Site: brandenburg
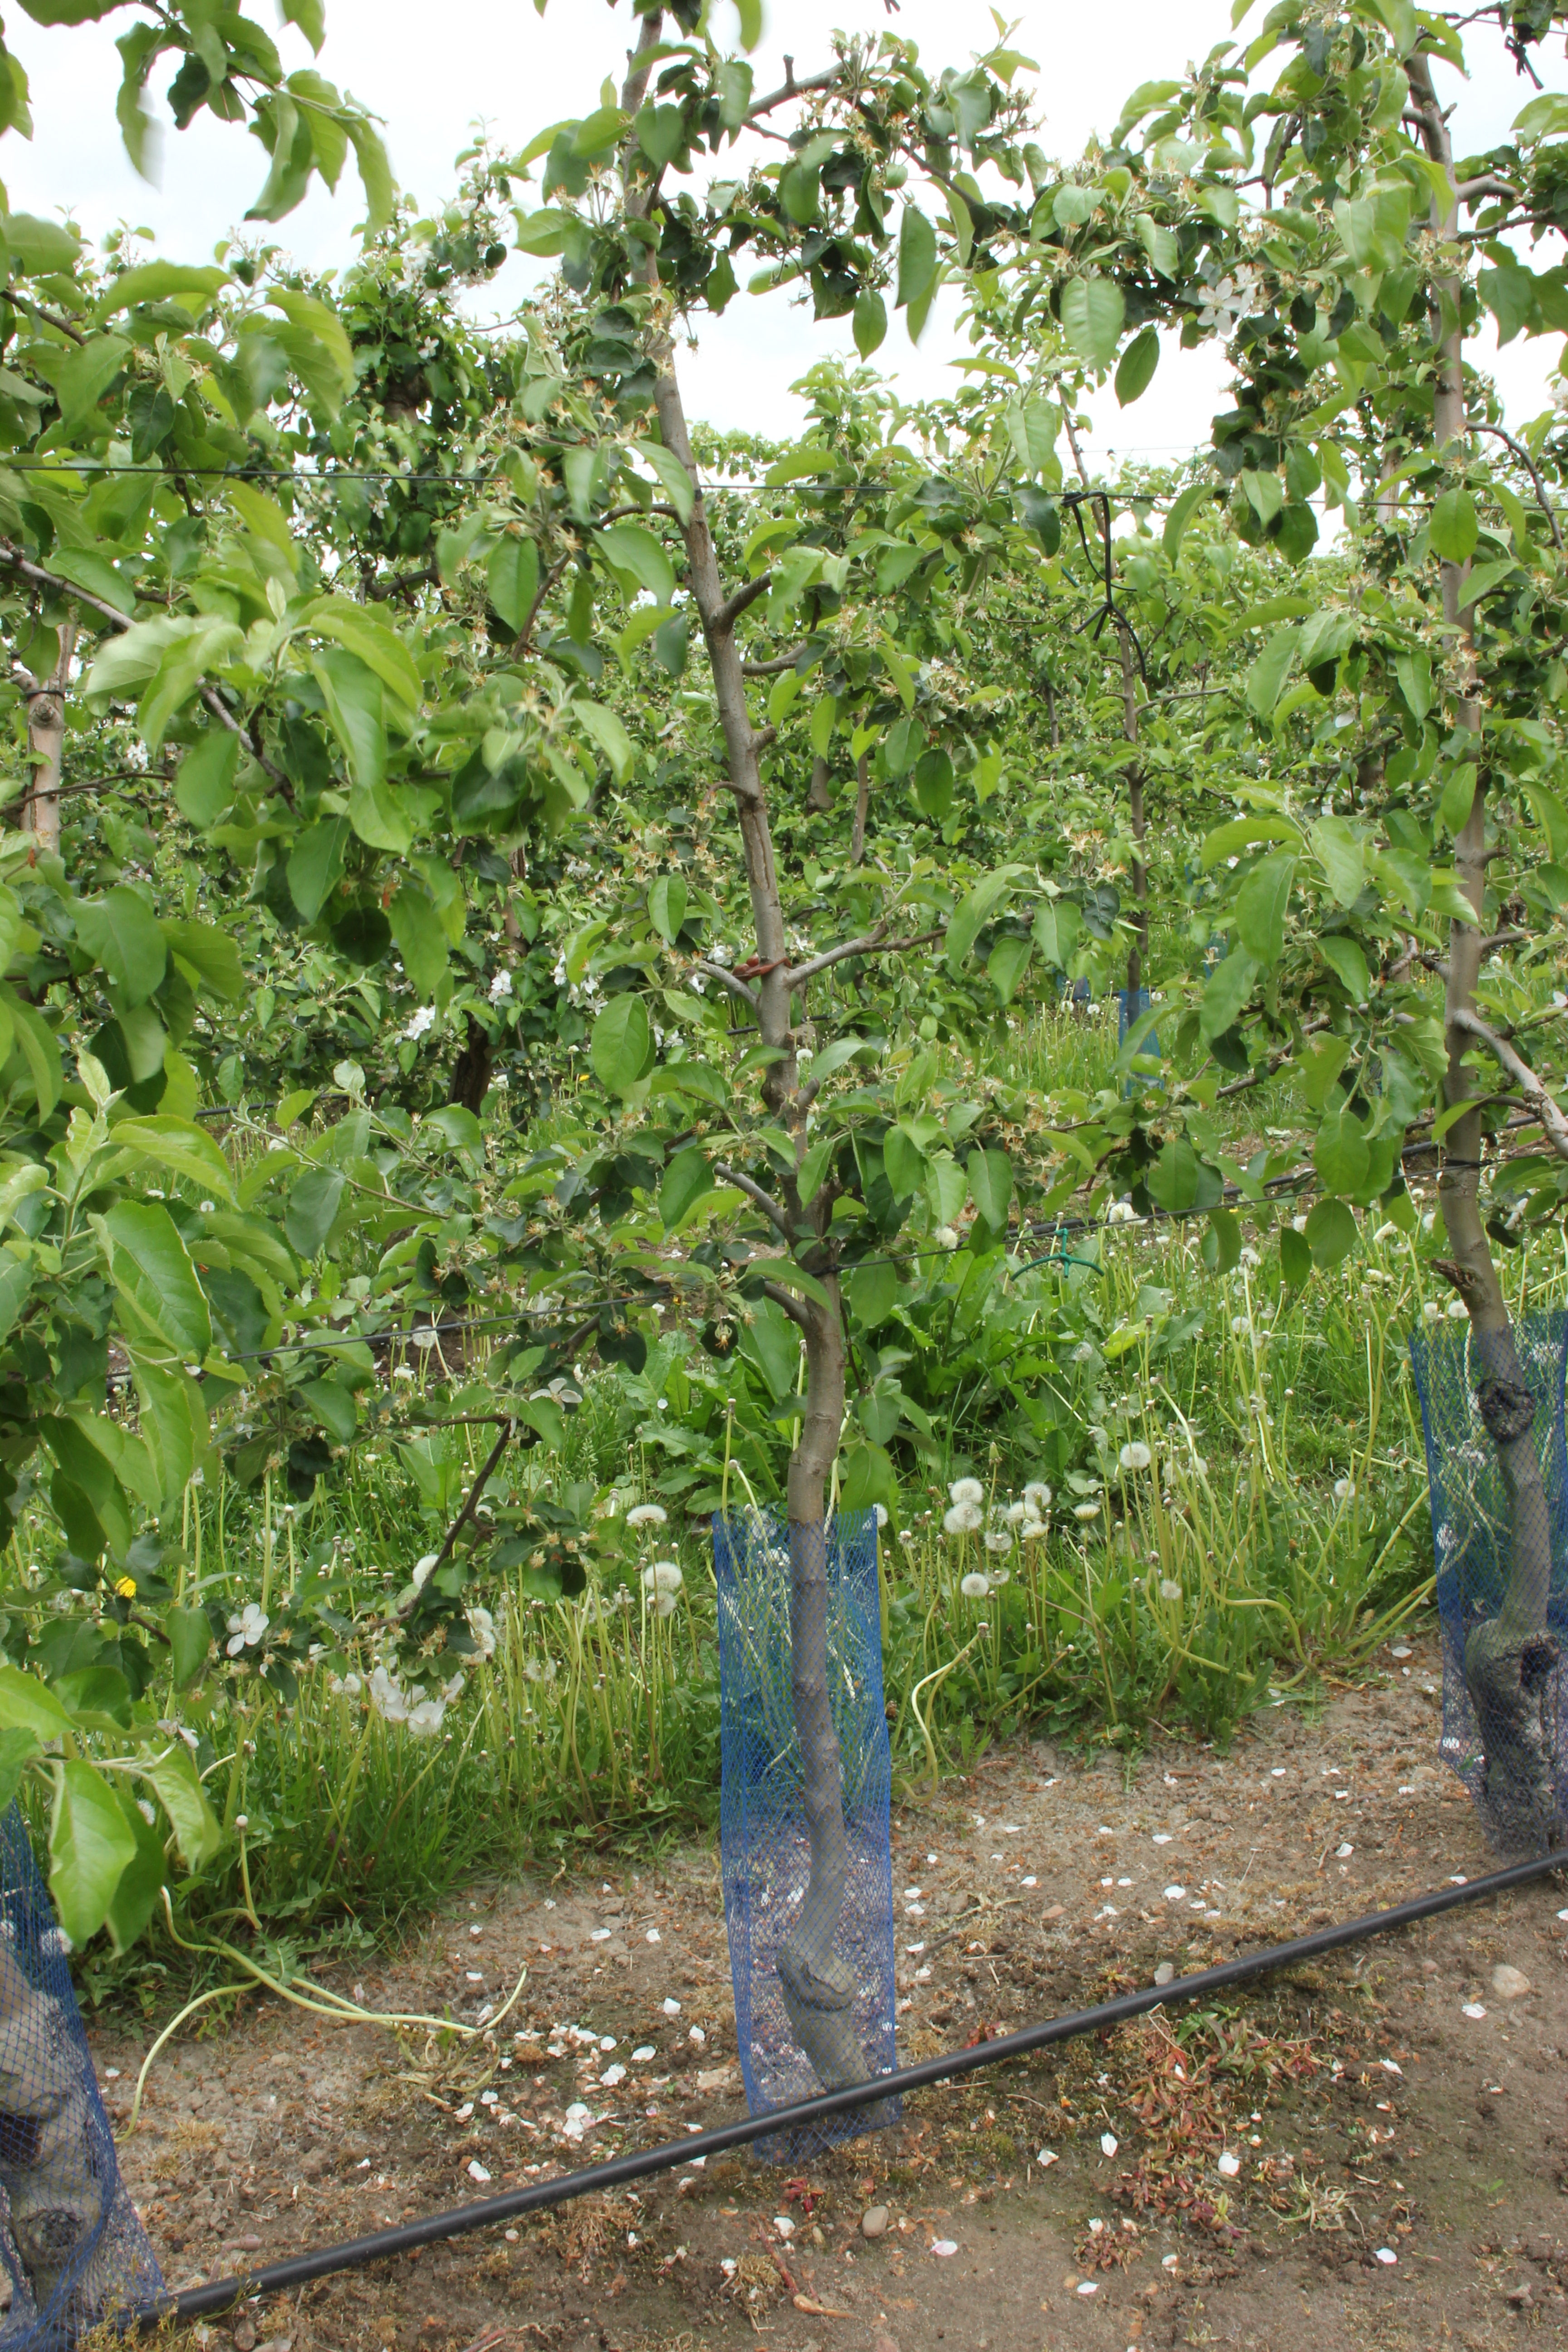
Growth stage (BBCH 67): Flowering